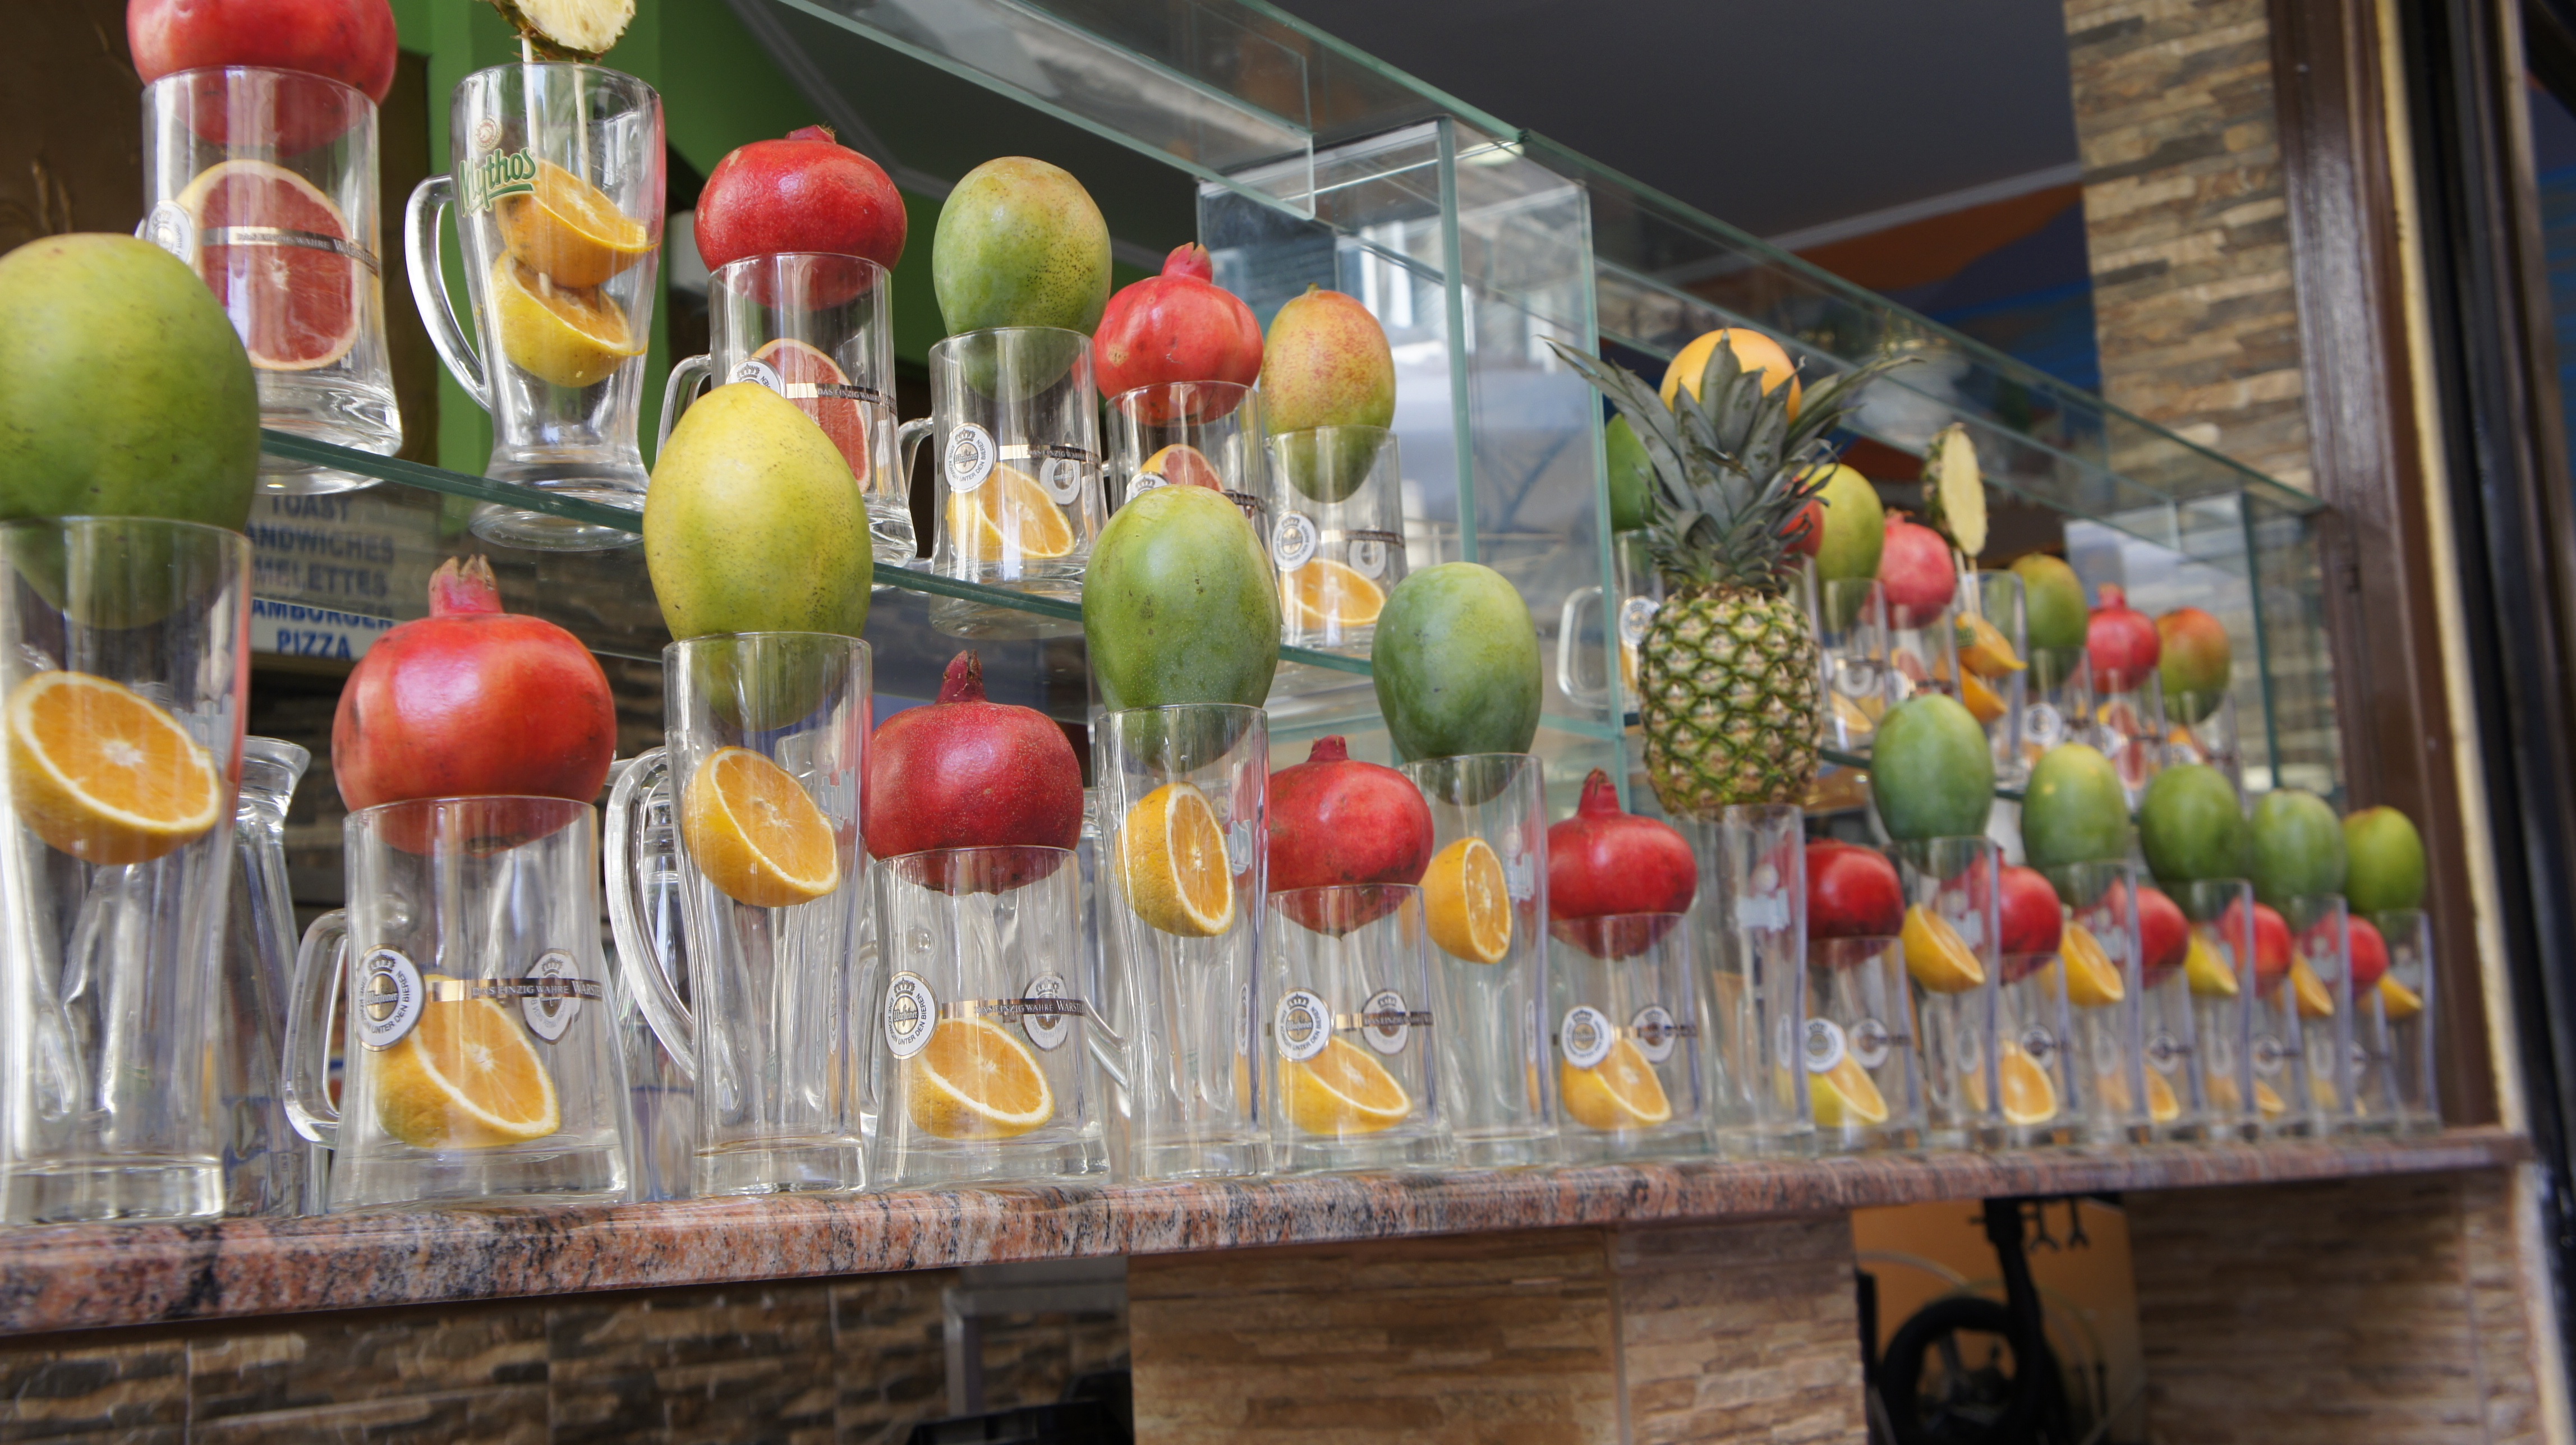
music, flower, summer, travel, food, produce, vegetable, holiday, drink, eat, fruits, floristry, flowering plant, summer holiday, land plant